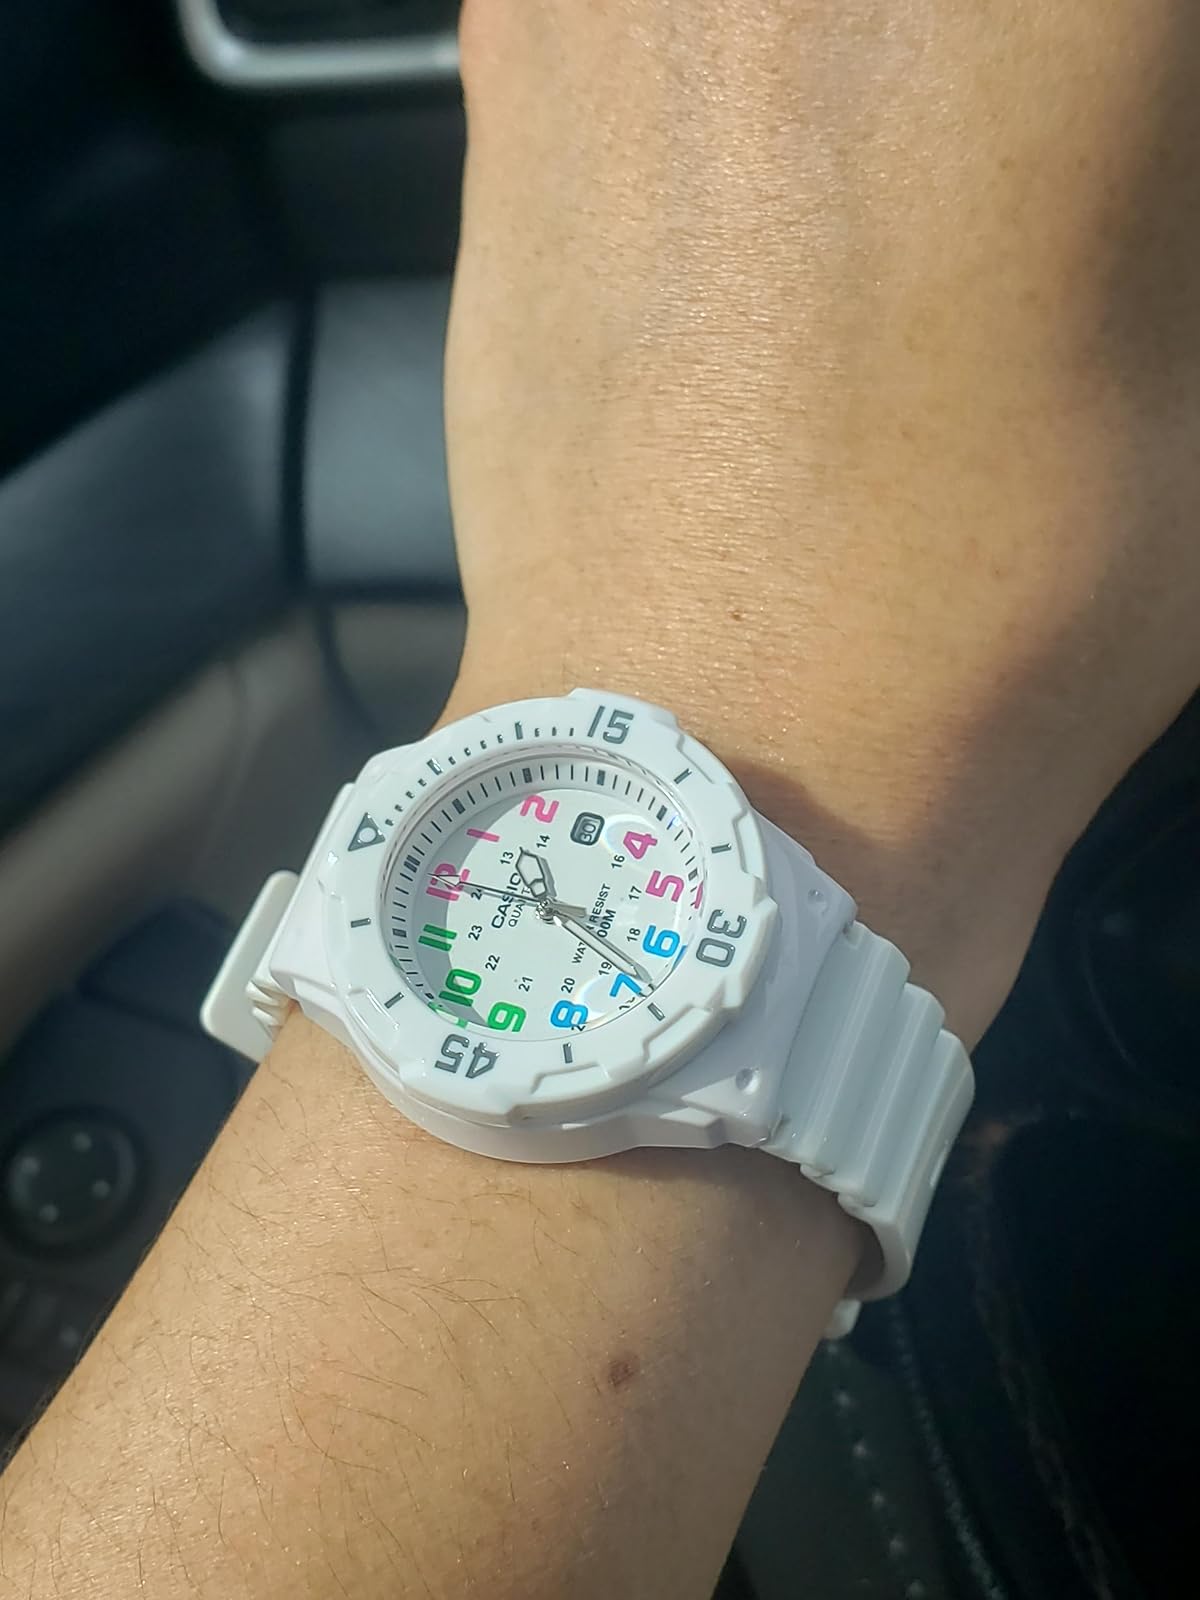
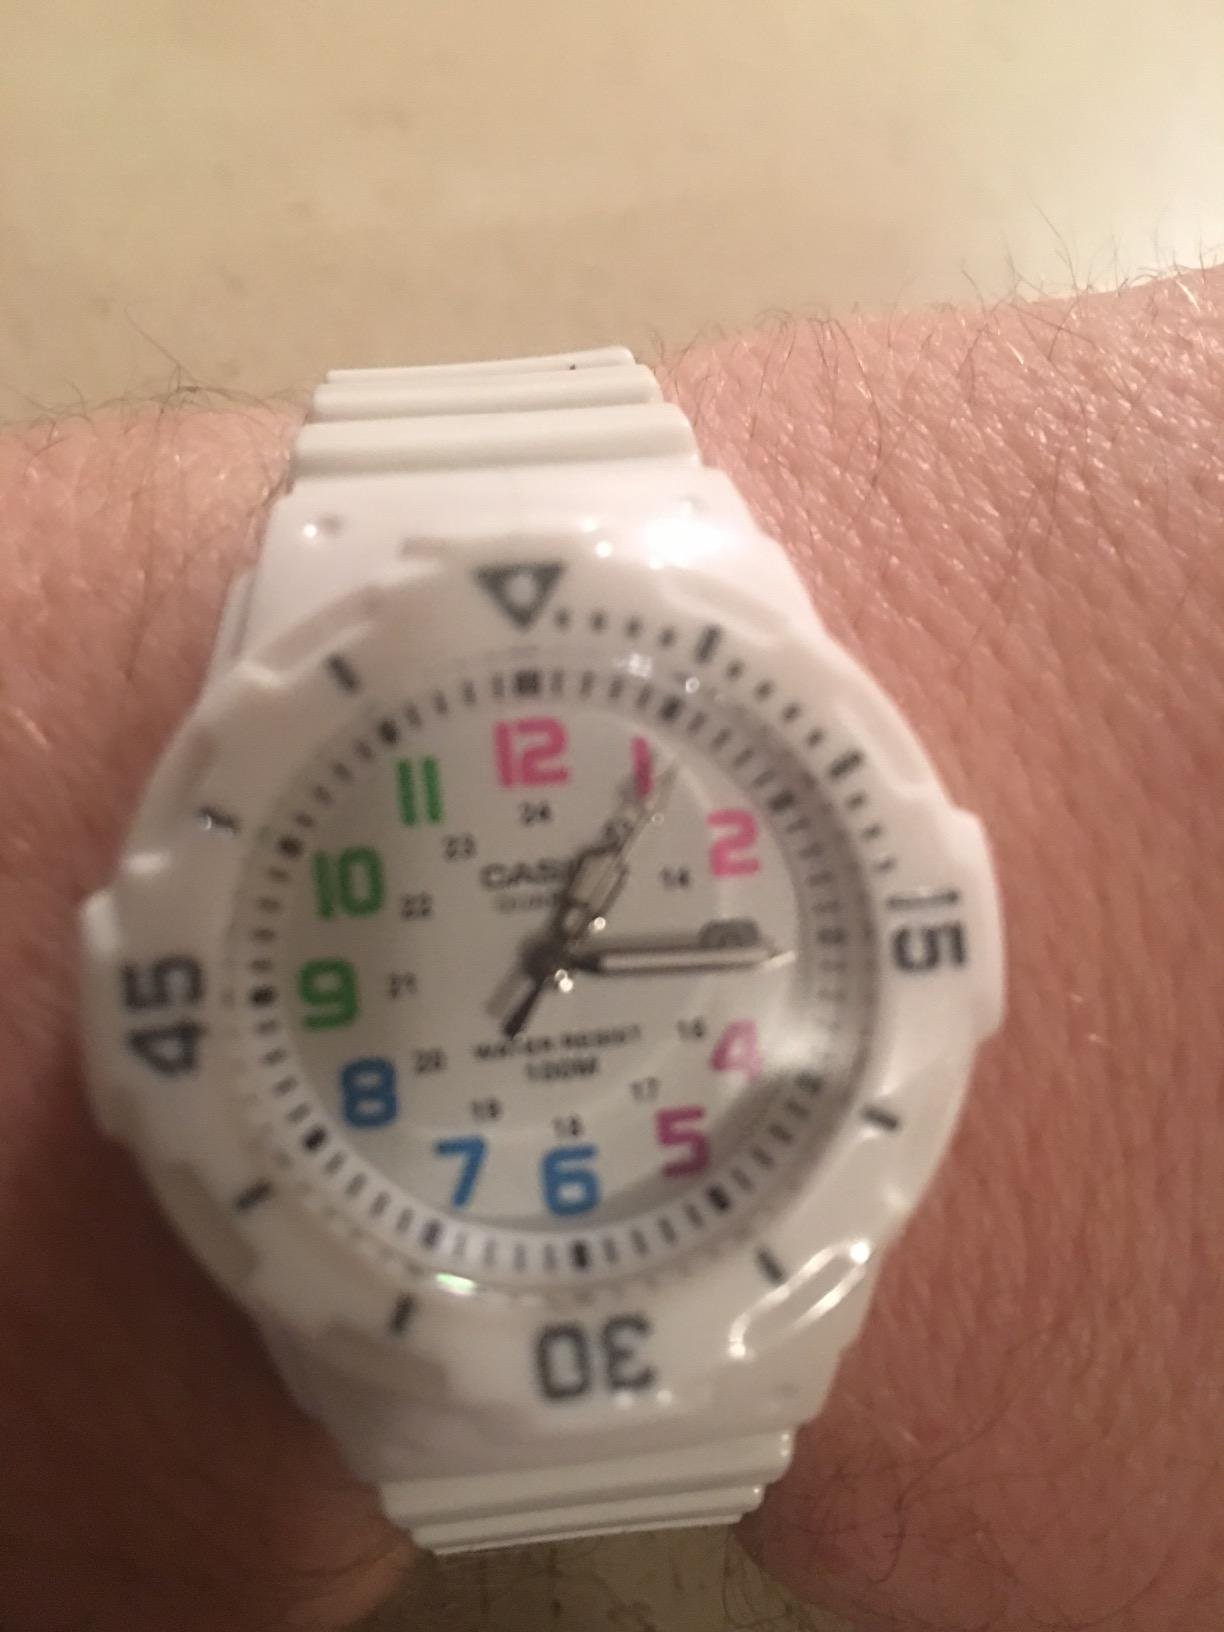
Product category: accessories_watch
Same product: yes